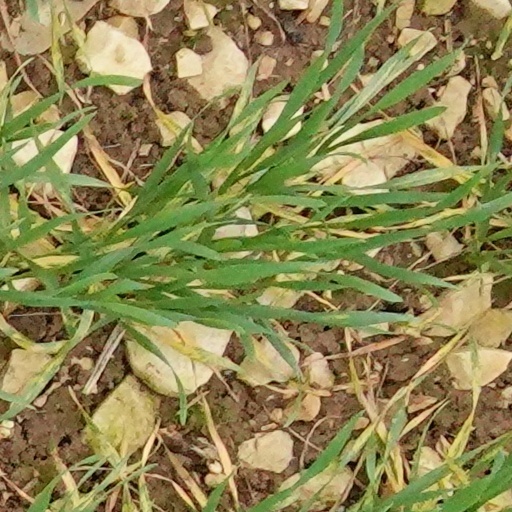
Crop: wheat